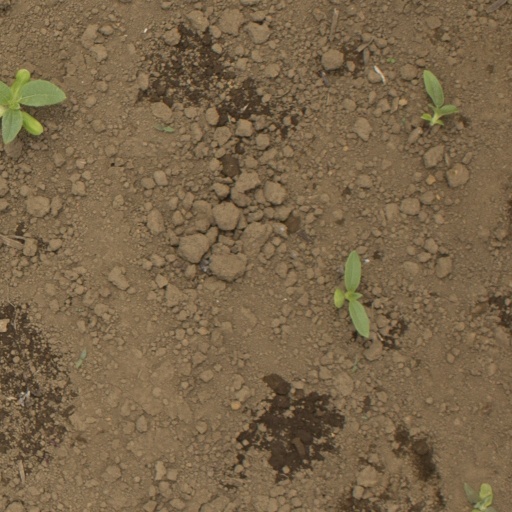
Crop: Jerusalem artichoke